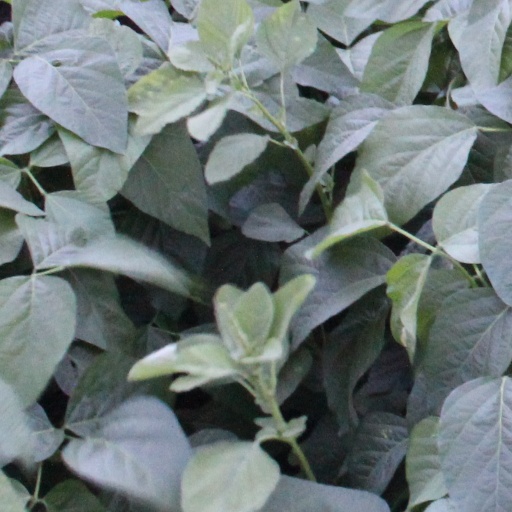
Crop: soybean